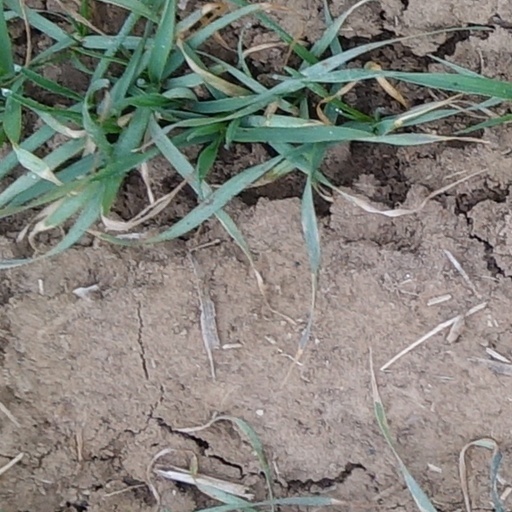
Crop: wheat